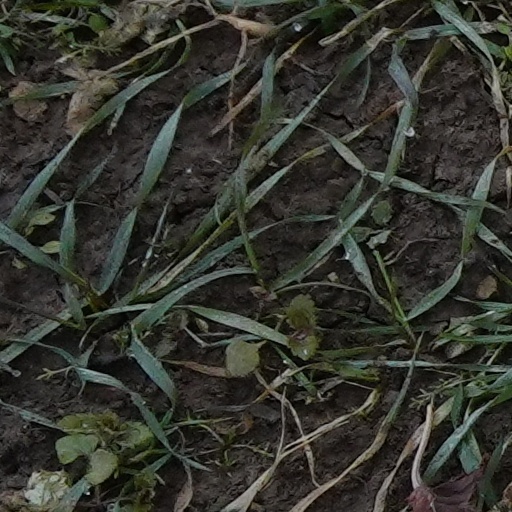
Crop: wheat